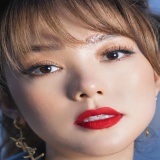
ca sĩ Minh Hằng